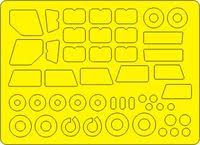
Label: BM-30